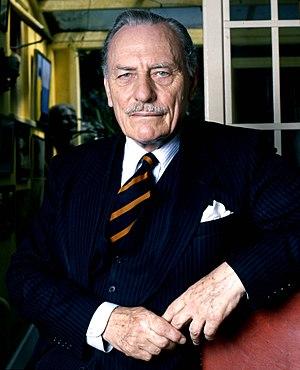
La circonscription de Wolverhampton South West est une circonscription située dans le West Midlands, et représentée à la Chambre des Communes du Parlement britannique.
John Enoch Powell, est un homme politique, écrivain, linguiste, philologue et poète britannique qui fut membre conservateur du Parlement, puis du Parti unioniste d'Ulster, et ministre de la Santé. Ses idées et vues politiques sont aujourd'hui appelées powellisme.
Le Secrétaire financier du Trésor est un poste ministériel subalterne au Trésor britannique. Il s'agit du cinquième rôle ministériel le plus important au sein du Trésor après le premier lord du Trésor, le chancelier de l'Échiquier, le secrétaire en chef du Trésor et le Paymaster General.